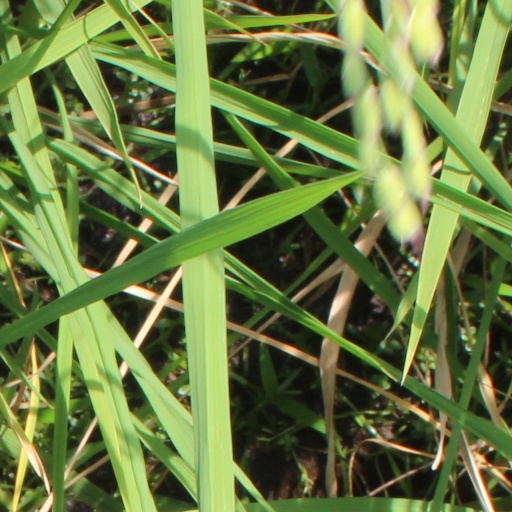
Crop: rice